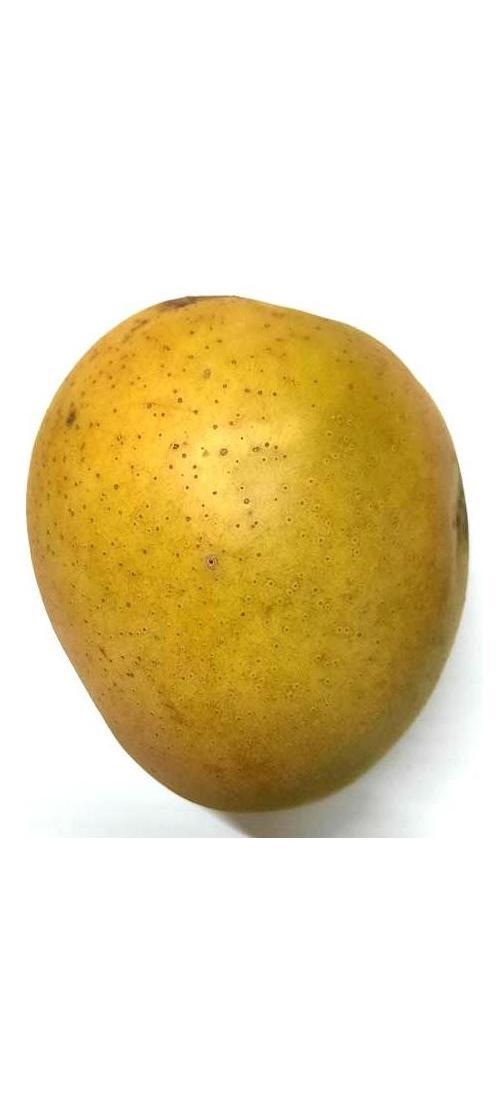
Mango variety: Himsagor